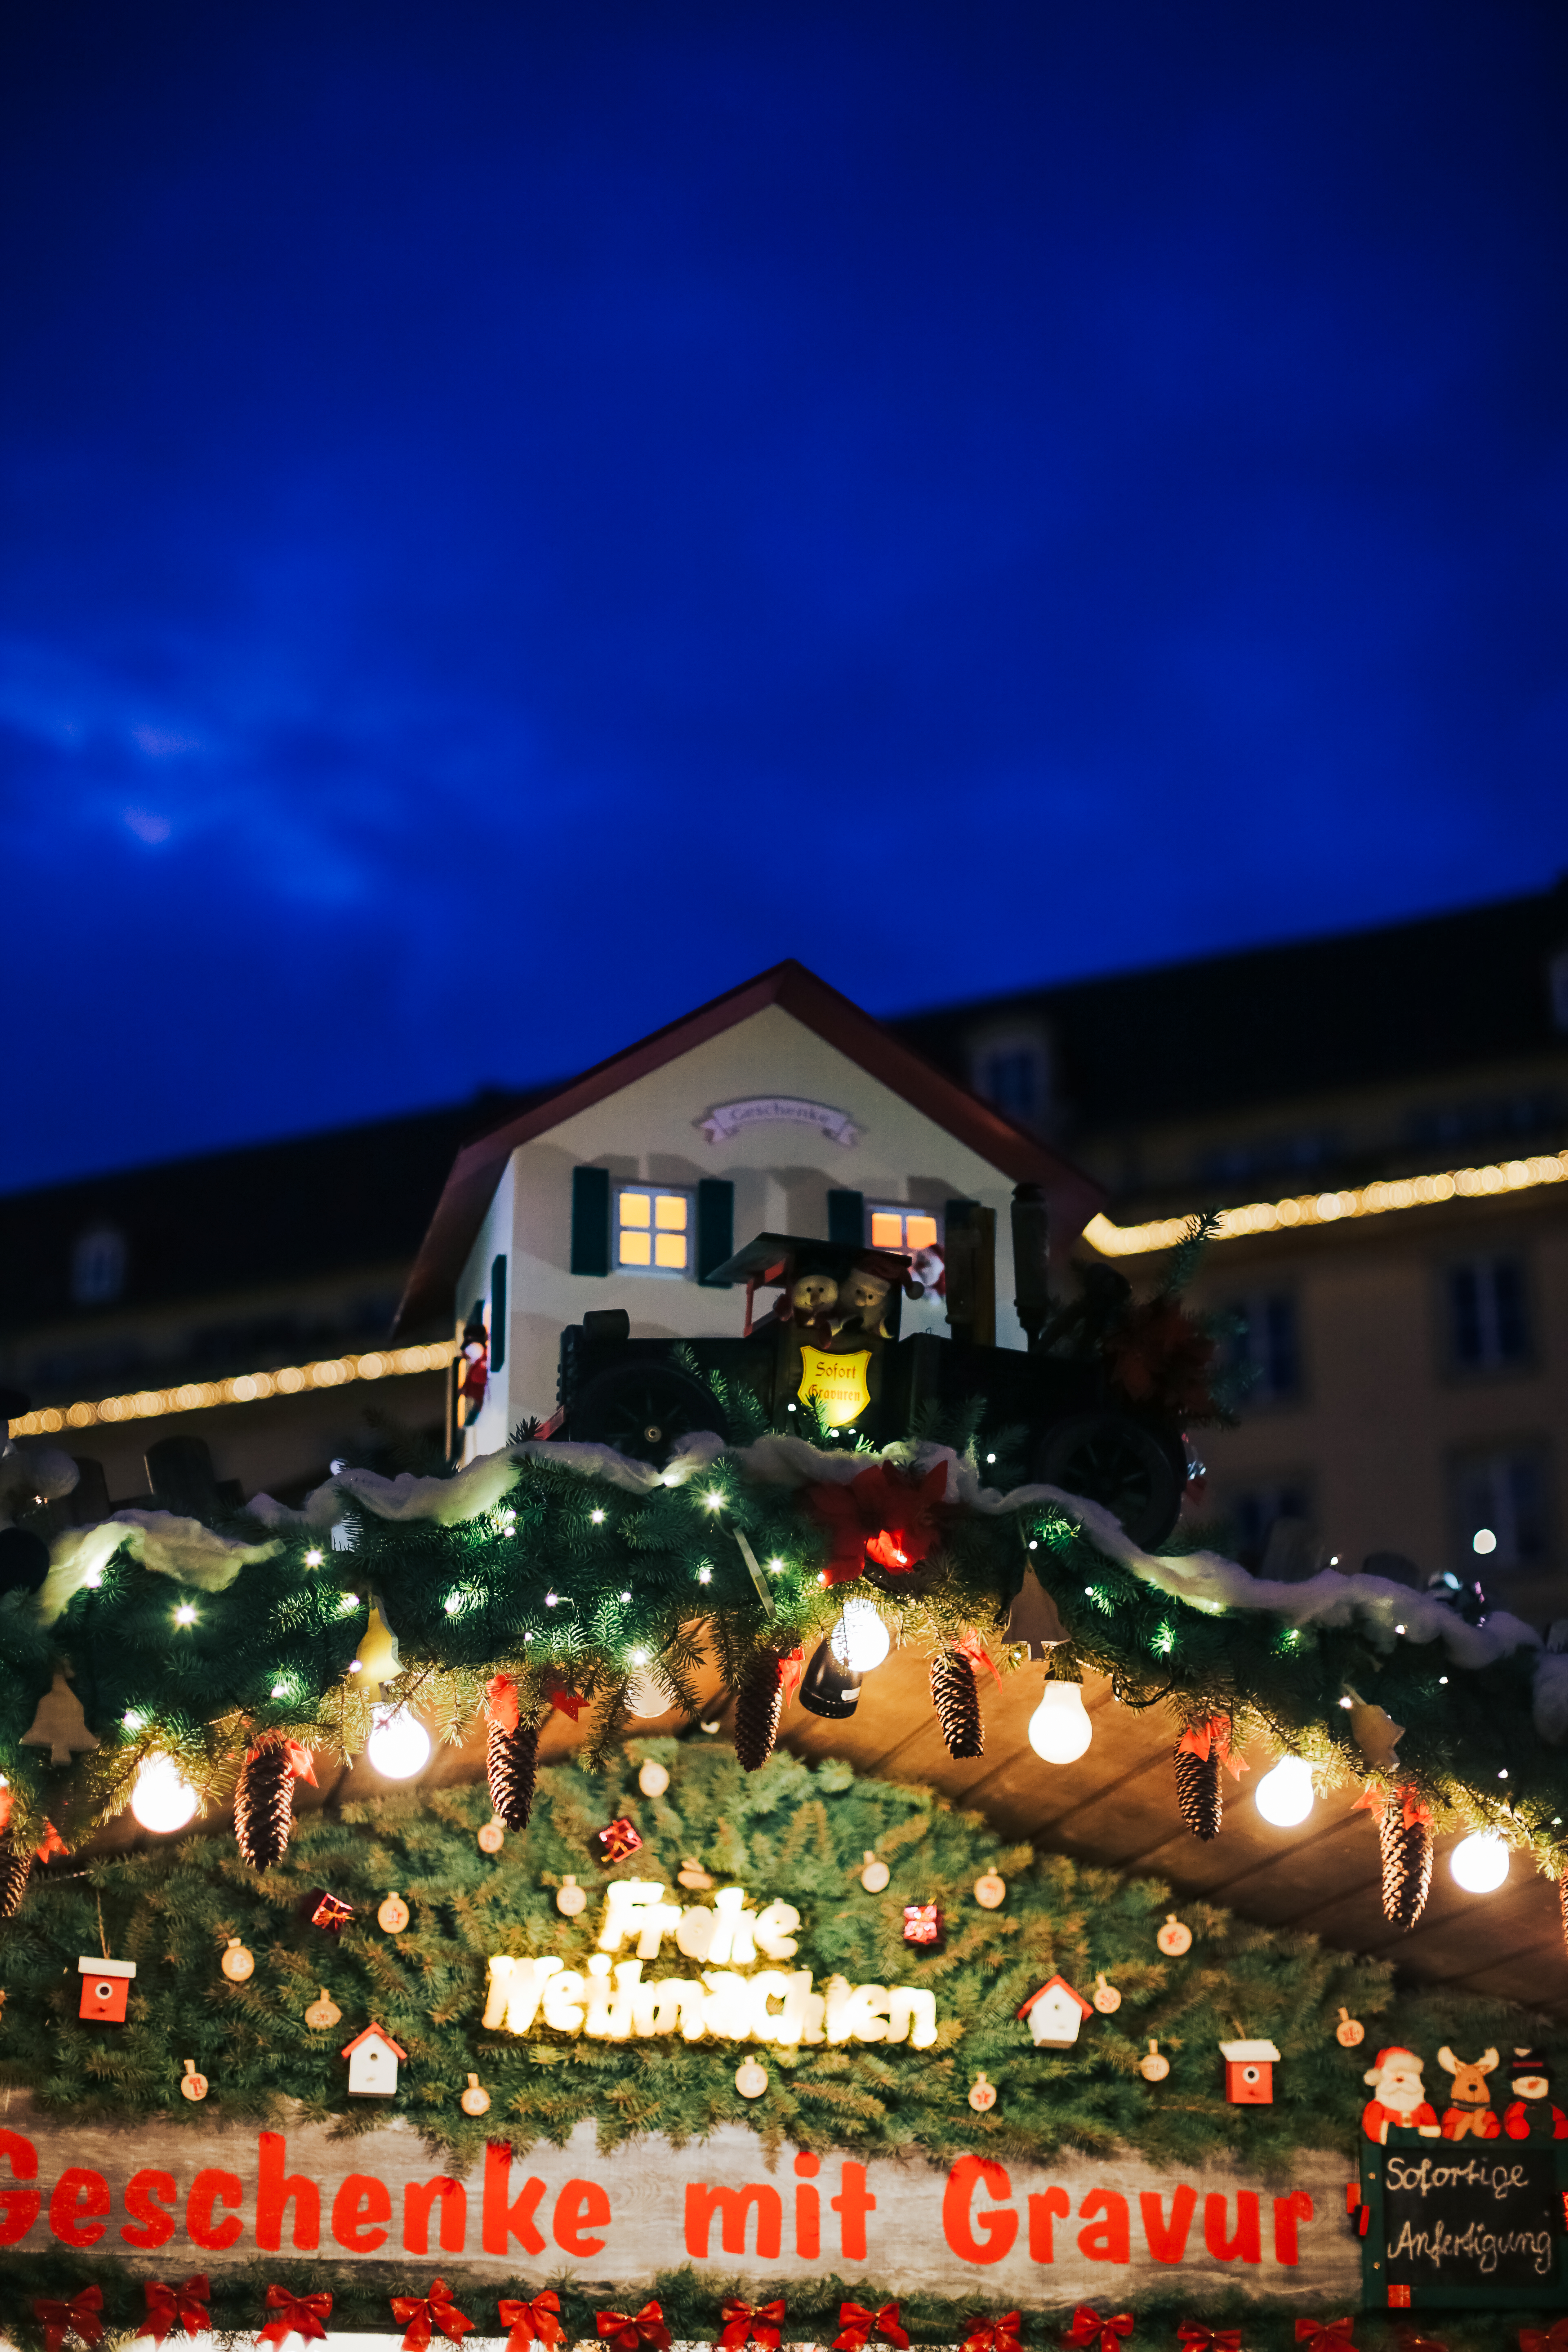
city, sky, lighting, night, christmas decoration, christmas lights, tree, christmas, house, event, interior design, christmas eve, home, tourism